Steins;Gate

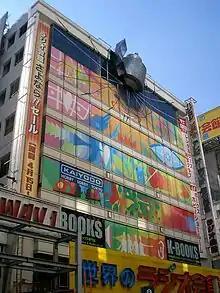
A promotional model of the crashed time machine on the real life Radio Kaikan building in Akihabara in October 2011

The success of "Steins;Gate" spawned additional sequels. "Steins;Gate: Hiyoku Renri no Darling" was released on June 6, 2011, and is similar to "Chaos;Head Love Chu Chu!" in terms of style. The story for this sequel is unrelated and non-canon to the original game, and is more comedic in tone. It was originally an Xbox 360 exclusive, though ports later followed for PS3, PSP, and PlayStation Vita. A version for iOS was later released on October 3, 2013 as well. Another game, "", was released on April 25, 2013.